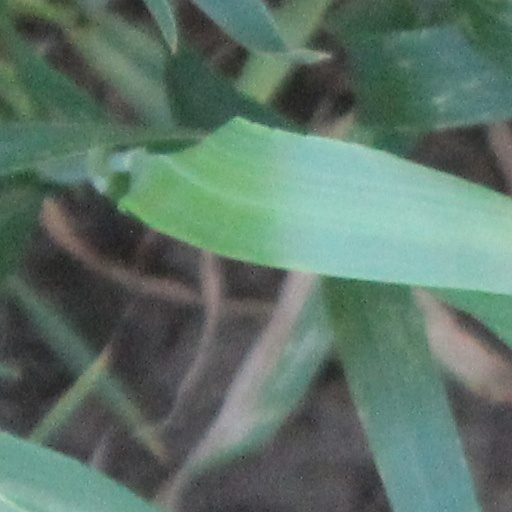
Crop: wheat